Continental Youth Championship

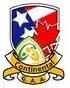
The CYC logo showing part of an American flag, Canadian maple leaf and the GAA logo

The Continental Youth Championships (CYC) is an annual weekend tournament of Gaelic football, hurling, and camogie organized by the Gaelic Athletic Association. It is contested by teams from the US and Canada, and is a separate competition from the existing youth championships in the New York, Canadian, and NACB areas. It began in 2004, and its location rotates around various cities from year to year. The age of players ranges from Under 8 to Under 18.